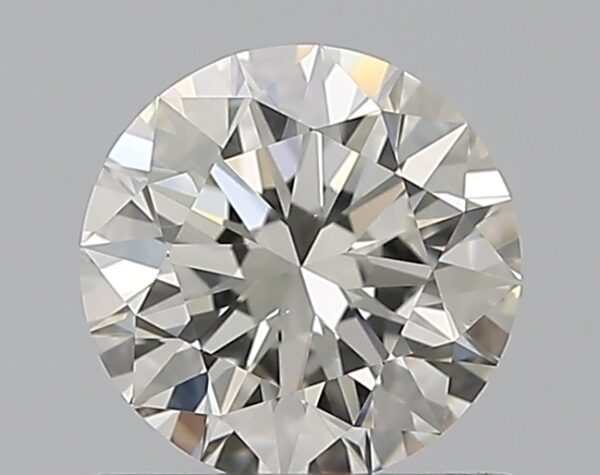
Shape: round
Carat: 0.7
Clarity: VS1
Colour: H
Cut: EX
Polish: EX
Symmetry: EX
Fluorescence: F
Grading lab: GIA
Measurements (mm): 5.66 x 5.69 x 3.52